Plaubel Makina

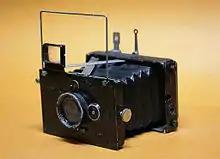
Plaubel Makina press camera from year 1912 with standard Plaubel Anticomar 7.5cm f3 lens, format 4.5x6cm film plate

The Plaubel Makina was a series of medium format press cameras. Makina cameras had leaf shutters and rangefinder focusing with collapsible bellows, except for the specialized 69W Proshift model.